Paolo Silveri

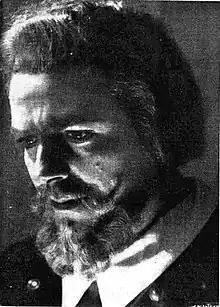
Paolo Silveri

Paolo Silveri (b. Ofena, 28 December 1913 – d. Rome, 3 July 2001) was an Italian baritone, particularly associated with the Italian repertory, one of the finest Verdi baritones of his time.